Brock University

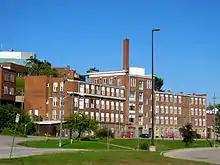
Former Canada Hair Cloth factory before conversion for university use

The Cairns Family Health and Bioscience Research Complex was completed in 2012. Designed by architectsAlliance, Toronto, Canada with lab design by Payette Associates of Boston, Massachusetts, USA, this building contains the University's most advanced research laboratories. It is intended to advance Canada's science and technology infrastructure and position Brock as a leader in human health and biosciences. CFHBRC researchers, who include six Canada Research Chairs, conduct research in areas such as cancer treatments, infectious diseases, biotechnology and green chemistry.